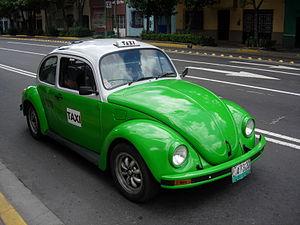
Au Mexique, le taxi est un moyen de transport important dans la plupart des grandes villes. Les taxis au Mexique ont tendance à avoir des tarifs très bas comparés à ceux des pays économiquement développés. Il y a plus de 140 000 taxis à Mexico, ce qui en fait l'une des plus grandes flottes de taxis dans le monde.